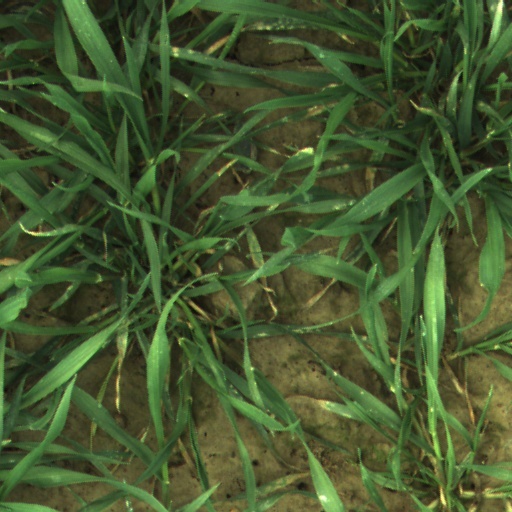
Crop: wheat